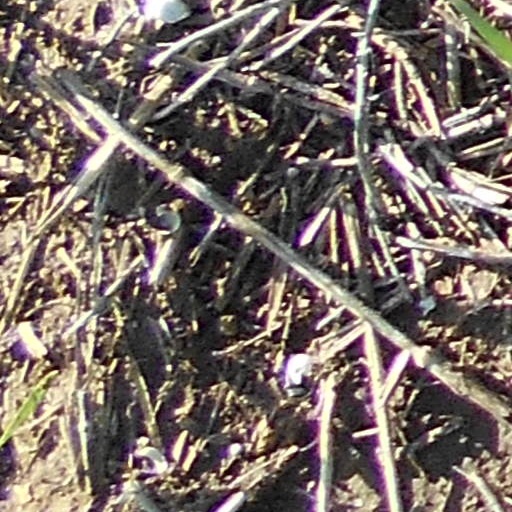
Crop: wheat